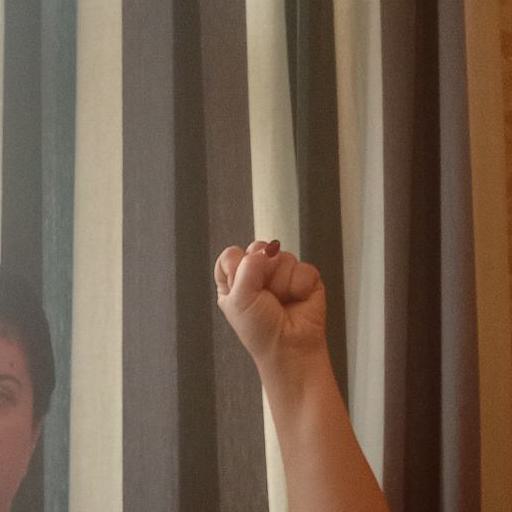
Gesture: fist